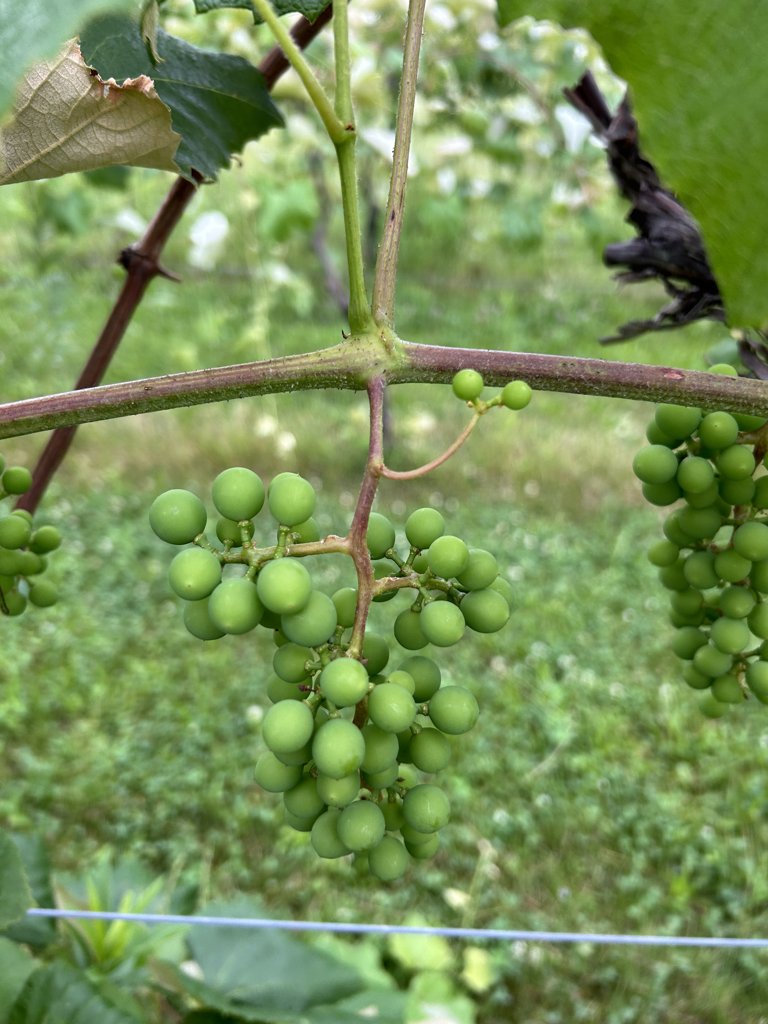
Berries visible: 101
Grape clusters: 3